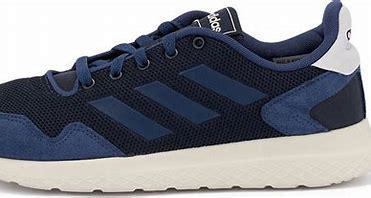
Brand: Adidas
Model: Archivo